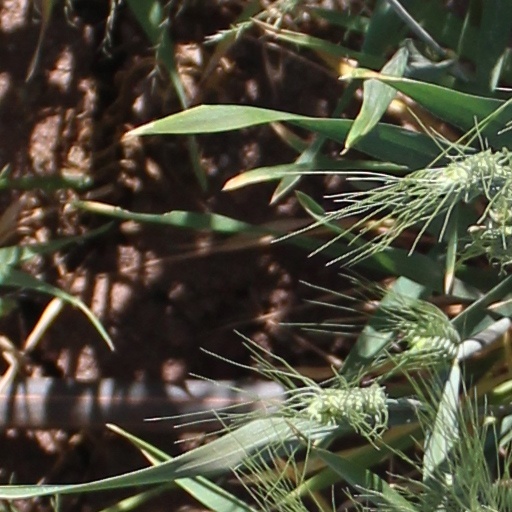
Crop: wheat